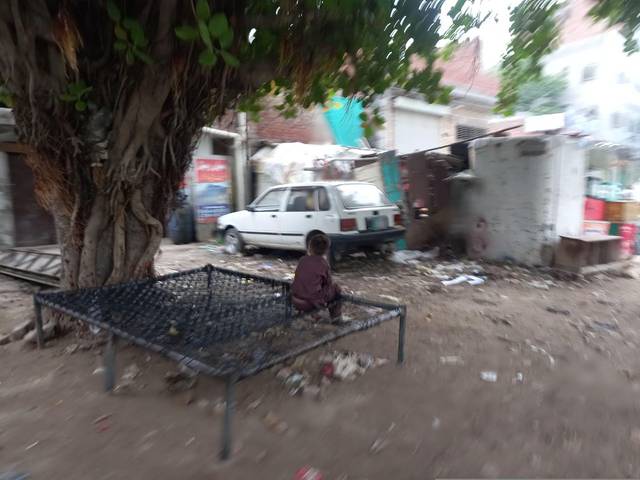
Region: Pakistan
Coordinates: 31.564, 74.401